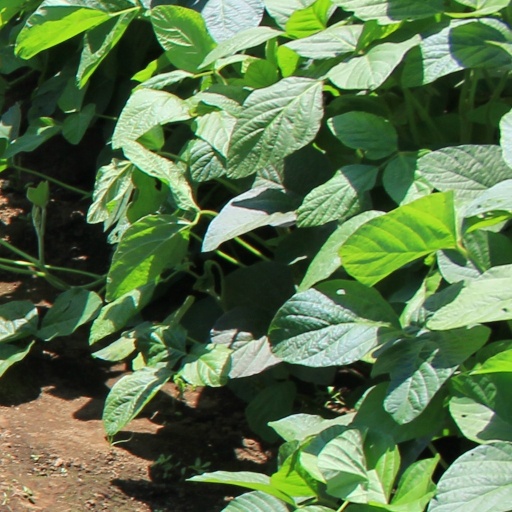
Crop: soybean